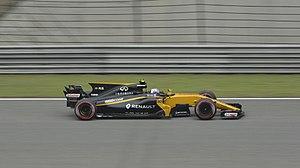
Le Grand Prix automobile de Chine 2017, disputé le 9 avril 2017 sur le circuit international de Shanghai à Shanghai, est la 958ᵉ épreuve du championnat du monde de Formule 1 courue depuis 1950 et la deuxième manche du championnat 2017. Il s'agit de la quatorzième édition du Grand Prix de Chine courue à Shanghai depuis 2004.